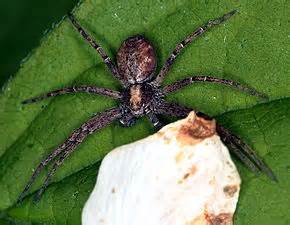
Label: spider